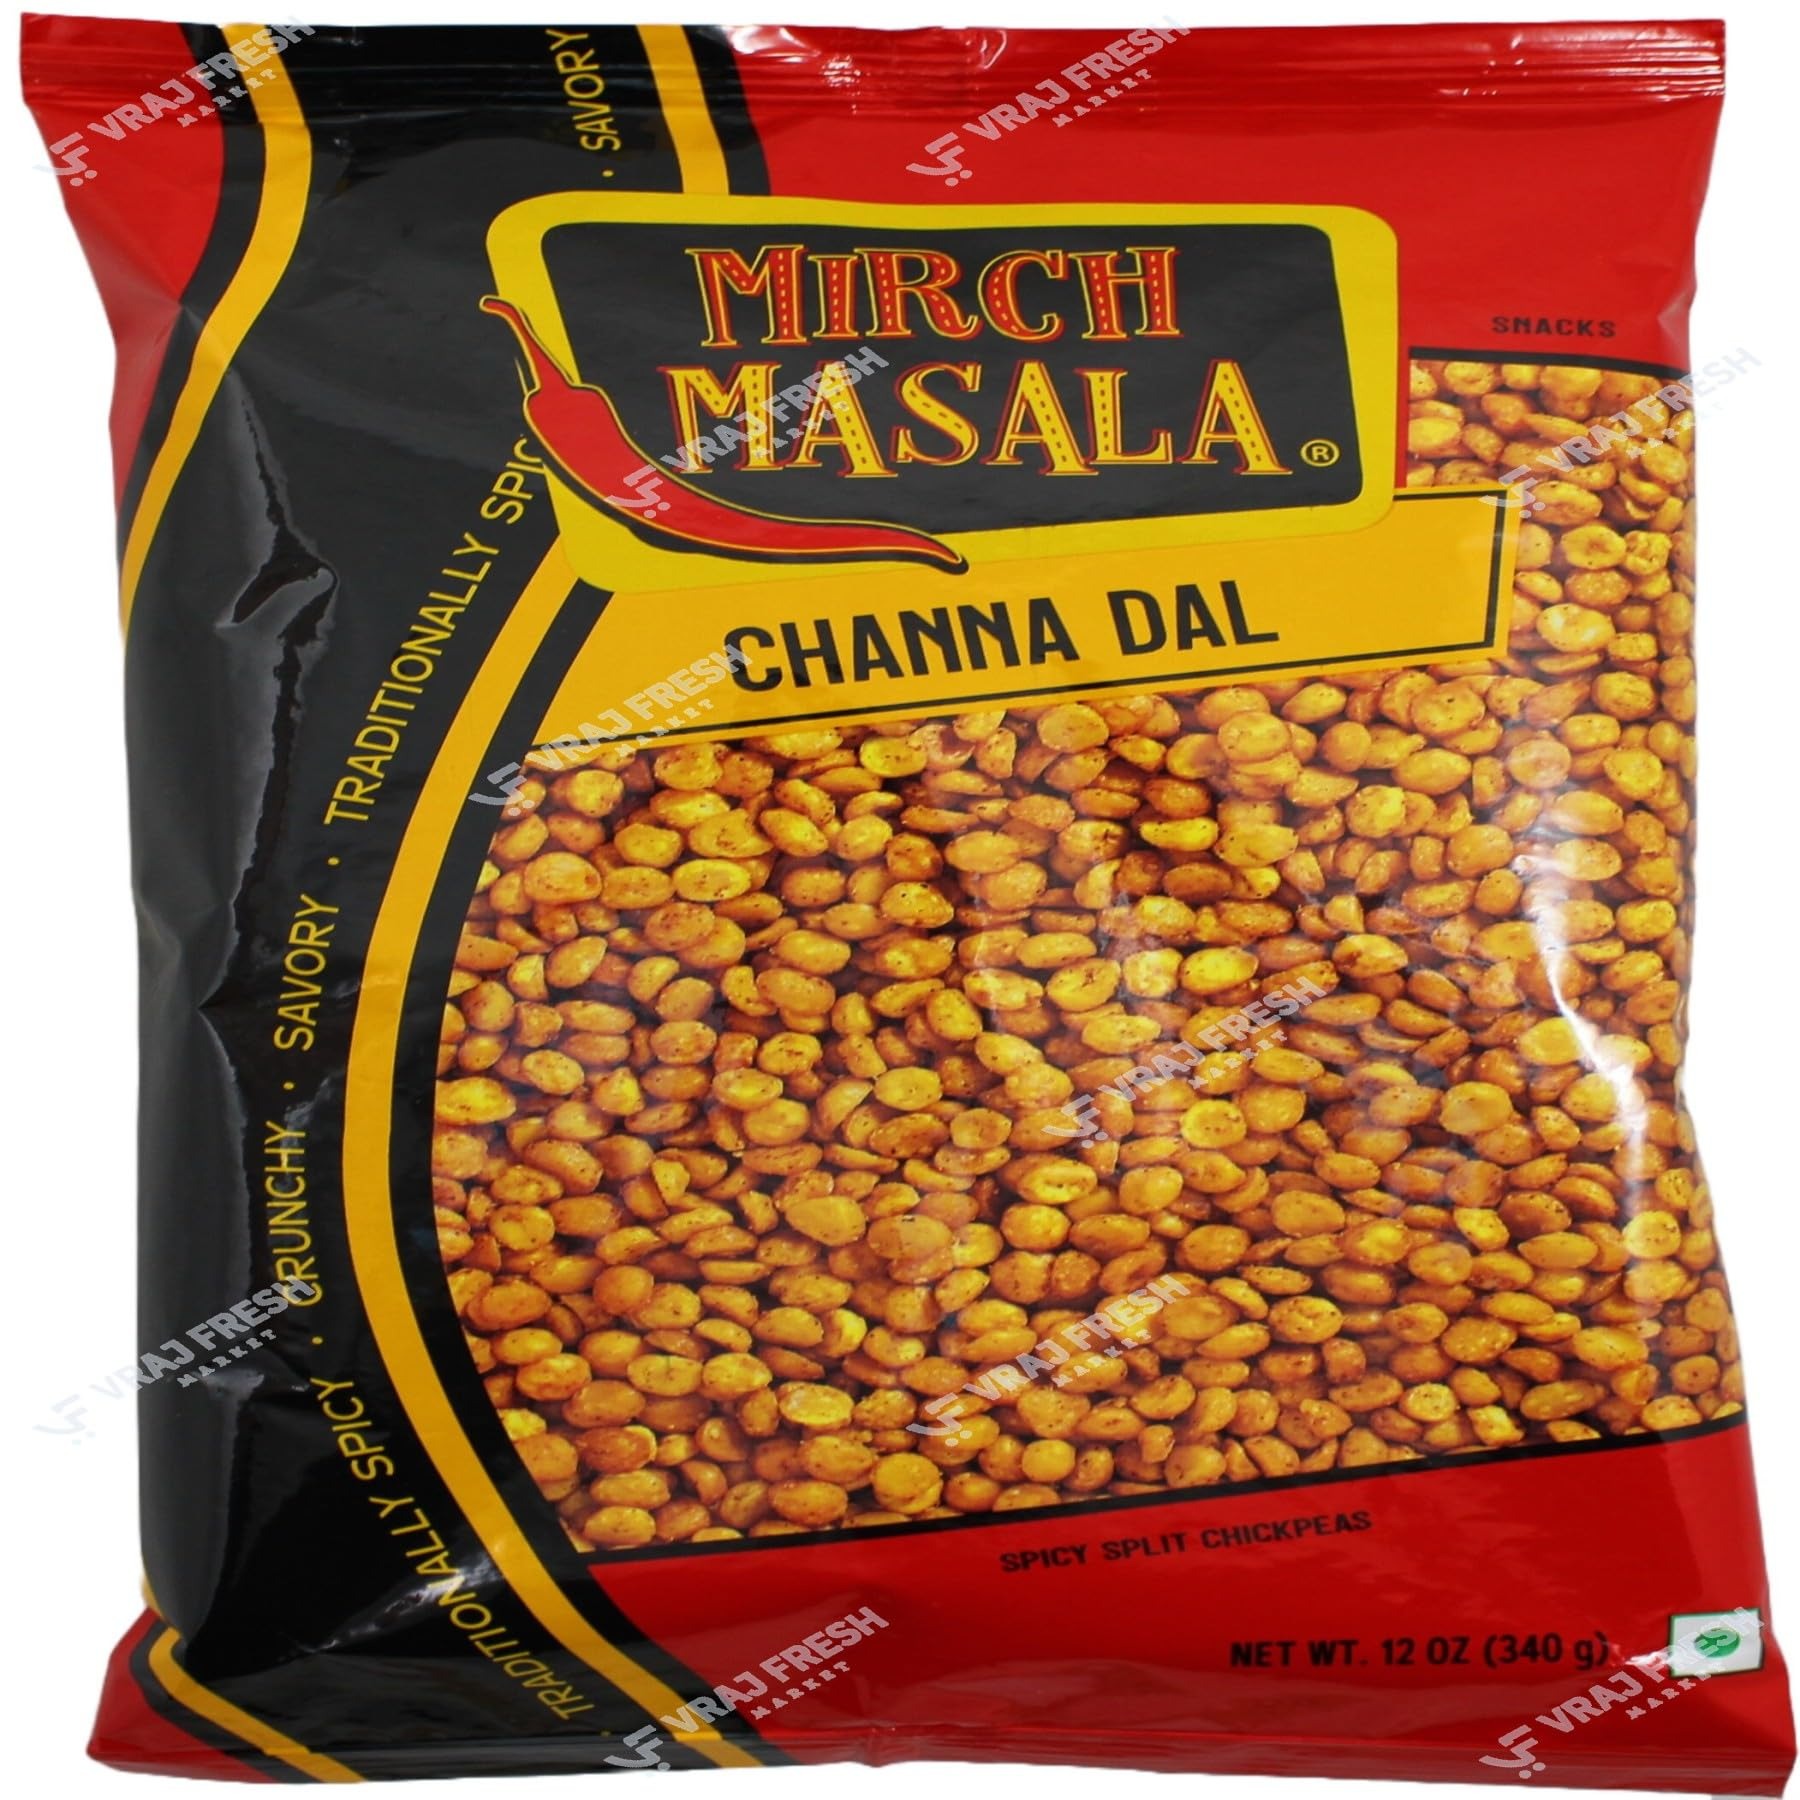
Item Name: Chanadal MM 12oz (340g)
Bullet Point 1: Spicy
Bullet Point 2: Healthy
Bullet Point 3: Easy to Digest
Bullet Point 4: Delicious
Bullet Point 5: Ready to eat
Product Description: Mirch Masala's Spicy Chana Dal is perfect tea time snack. In it chana dal is fried and is mixed with spices that gives a mouth watering taste to it which is liked by everyone.
Value: 12.0
Unit: Fl Oz

Price: 10.42